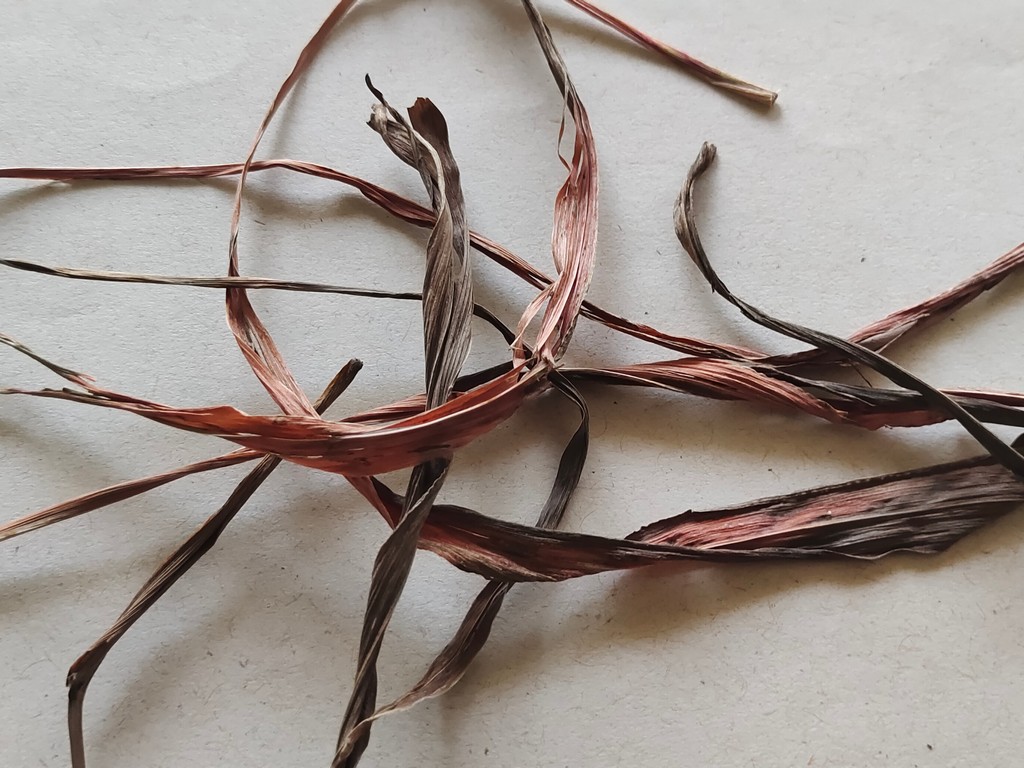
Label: Dried